Flag of the Uzbek Soviet Socialist Republic

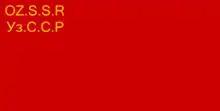
Sixth version of the flag (1935 – 14 February 1937)

From 1935, the translation of the word "republic" into the Uzbek language has changed. This change resulted in the change of the name of the republic : from "Ozвekistan Sotsialistik Sovet Ҫumhurijәti (OZ.S.S.Ҫ)" to "Ozвekistan Sotsialistik Sovet Respublikasi (OZ.S.S.R)"